Somerset County Cricket Club in 1891

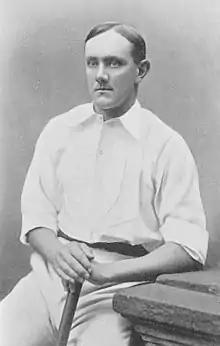
A posed black and white photograph of a seated man in cricket sports whites, with his hands resting on the handle of a cricket bat.

During the 1891 season, twenty-two players appeared for Somerset across the club's twelve County Championship matches. Three players appeared in all twelve matches: the captain, Hewett, and the two professional bowlers, Nichols and Tyler. Although the county was able to field eleven players in all their matches, they still missed some of their better players occasionally, generally due to business or university commitments. Such a situation led to the joint secretary, Spencer, making his first-class debut against Yorkshire in July. Team selection was decided by a six-member panel consisting of the captain, both secretaries and three appointed members from the club's general committee. This sometimes made it difficult when last-minute team changes were necessary due to player unavailability, as it was not always possible to reconvene the whole selection committee.